Edna McClure

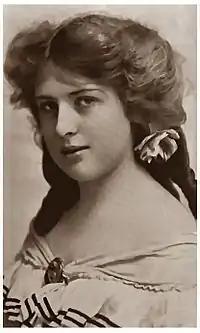
Edna McClure "Burr McIntosh Monthly", 1904

Edna McClure (born c. 1888) was an American actress whose brief career on Broadway was overshadowed by a sensational murder case and later a tragic family dispute.